Book of Esther

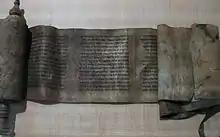
A 13th–14th-century scroll of the Book of Esther from Fez, Morocco, held at the Musée du Quai Branly in Paris. Traditionally, a scroll of "Esther" is given only one roller, fixed to its lefthand side, rather than the two used for a Torah scroll.

The Book of Esther, also known in Hebrew as "the Scroll" ("the Megillah"), is a book in the third section ("Writings") of the Hebrew Bible. It is one of the Five Scrolls in the Hebrew Bible and later became part of the Christian Old Testament. The book relates the story of a Jewish woman in Persia, born as Hadassah but known as Esther, who becomes queen of Persia and thwarts a genocide of her people.